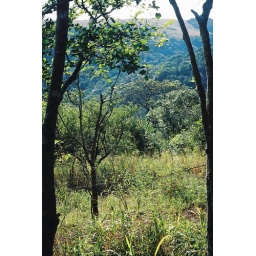
Opening in the trees - forest trail, Hilltop Camp. 27 April 2006.